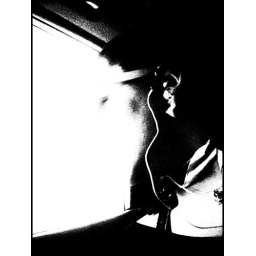
# We are just two lost souls swimming in a fish ball !